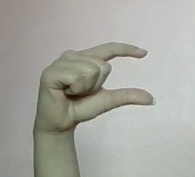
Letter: dal